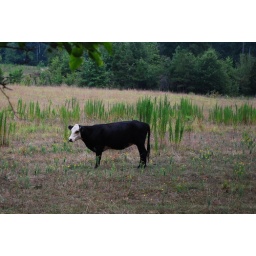
cow in field